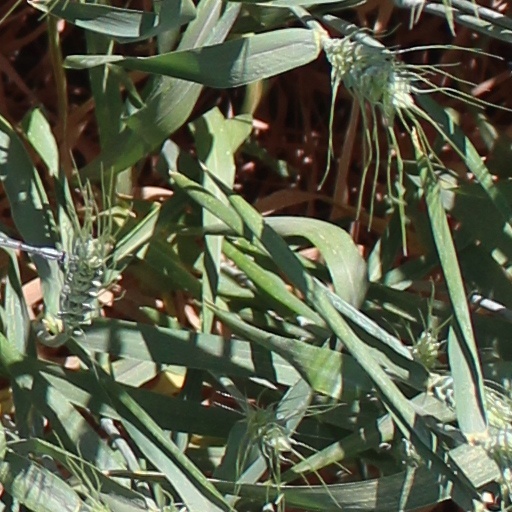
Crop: wheat